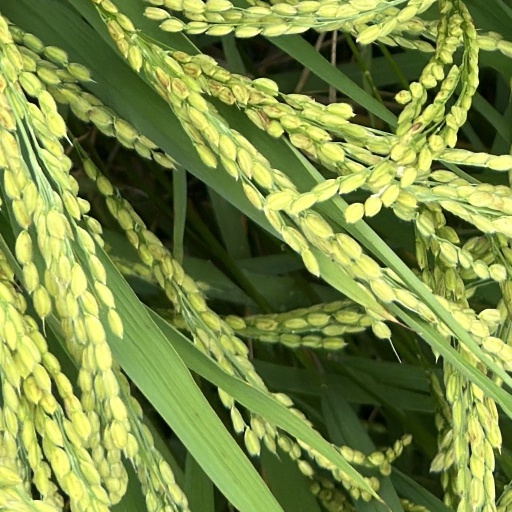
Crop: rice